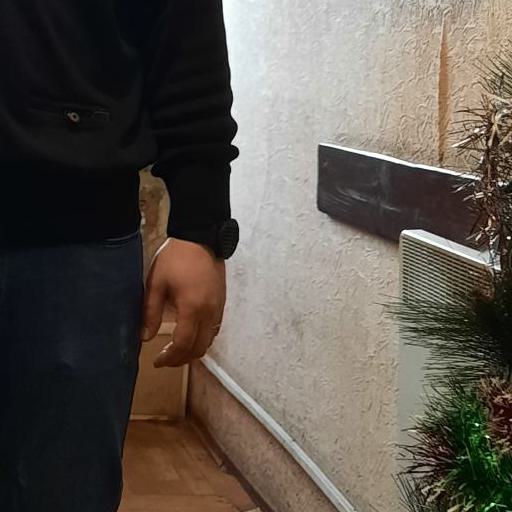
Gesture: no_gesture